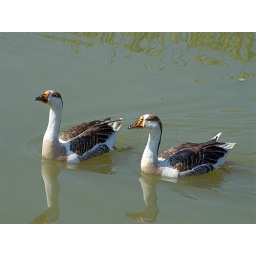
The pair of lovely ducks was clicked while they were enjoying swiming in the water pond in west Bengal